University and college rivalry

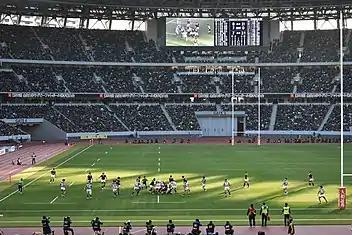
The rugby game classic Meiji University versus Waseda University at 56th All-Japan University Rugby Championship - final (Japan National Stadium)

Pairs of schools, colleges and universities, especially when they are close to each other either geographically or in their areas of specialization, often establish a university or college rivalry with each other over the years. This rivalry, which is frequently synonymous with a sports rivalry, can extend to both academics and athletics, and sometimes even politics, the middle being typically better known to the general public. These schools place an added emphasis on emerging victorious in any event that includes their rival. This may include the creation of a special trophy or other commemoration of the event. While many of these rivalries have arisen spontaneously, some have been created by college officials in efforts to sell more tickets and support their programs.